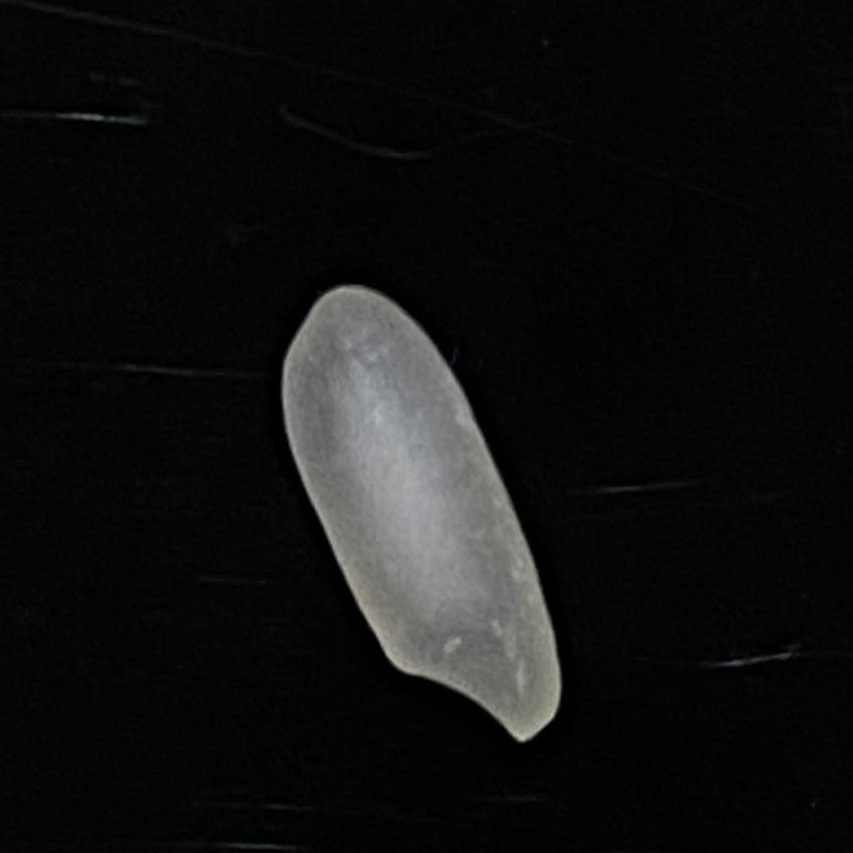
Rice variety: Subol_Lota